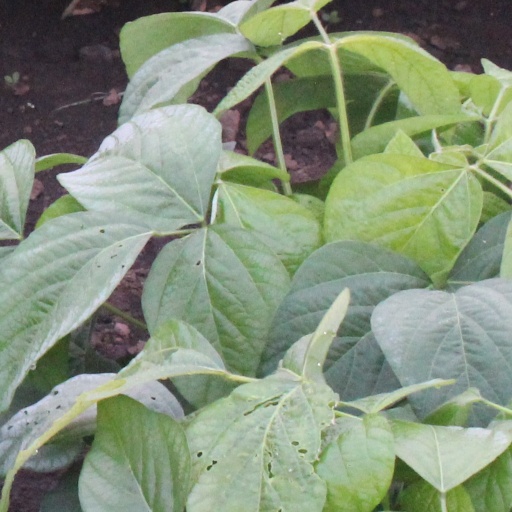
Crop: soybean